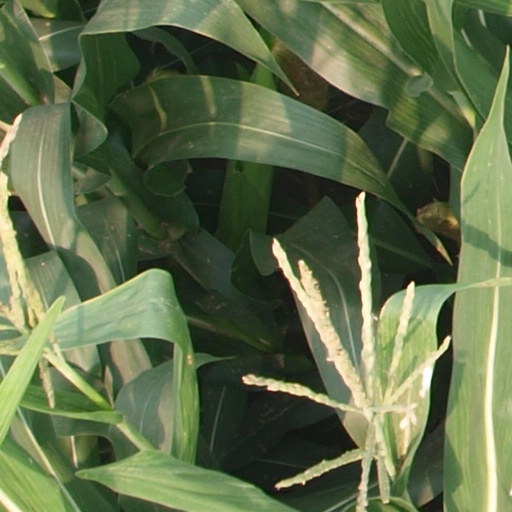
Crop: maize; corn